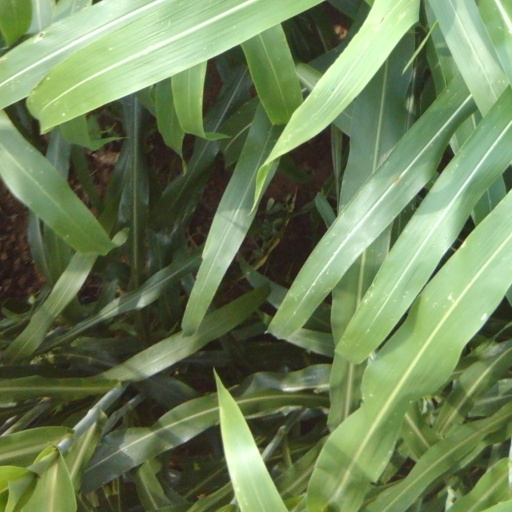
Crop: sorghum